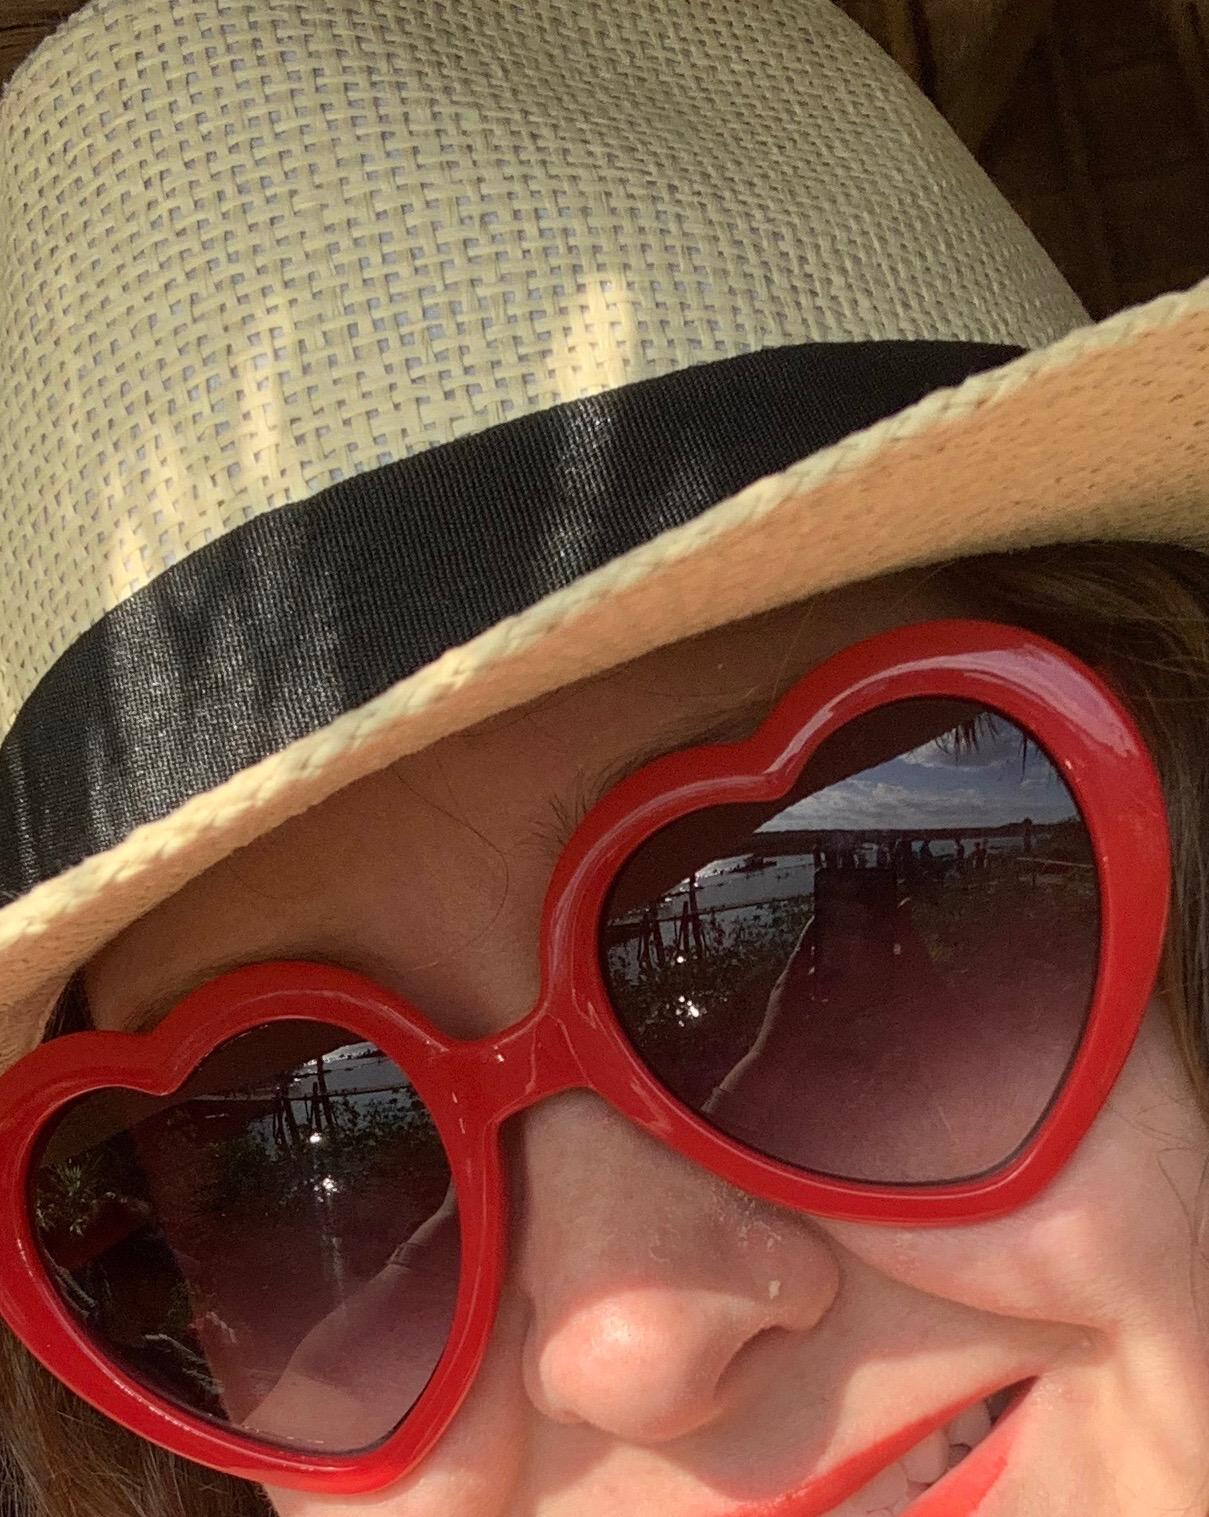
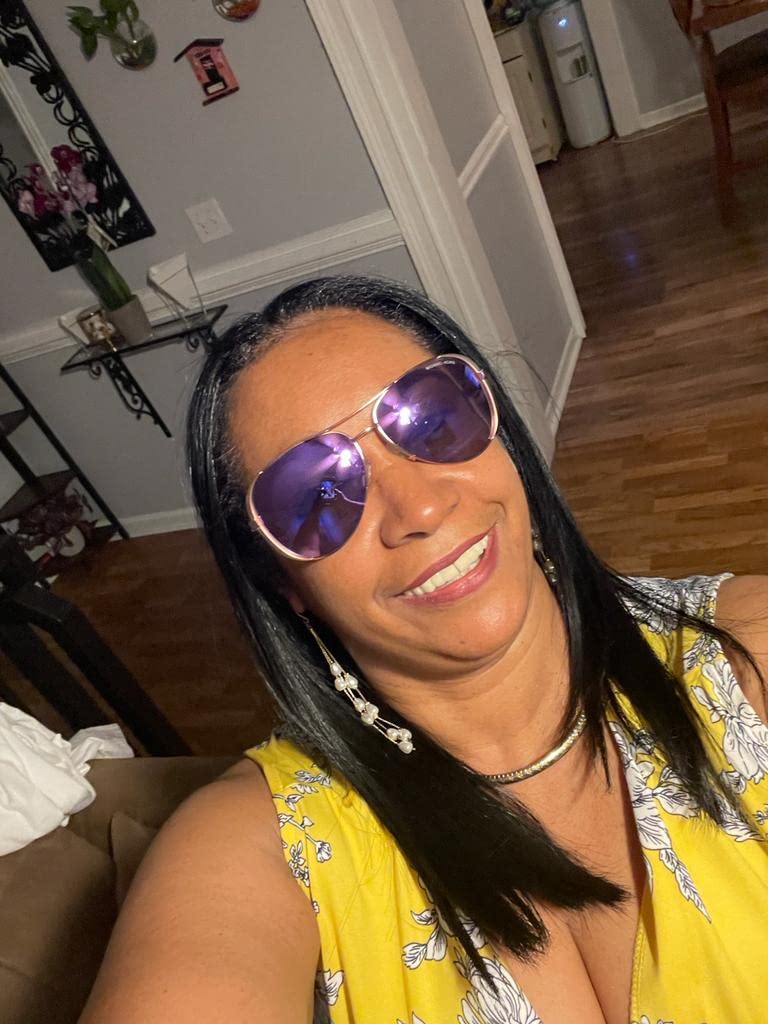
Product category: accessories_sunglasses
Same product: no